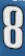
Number: 8